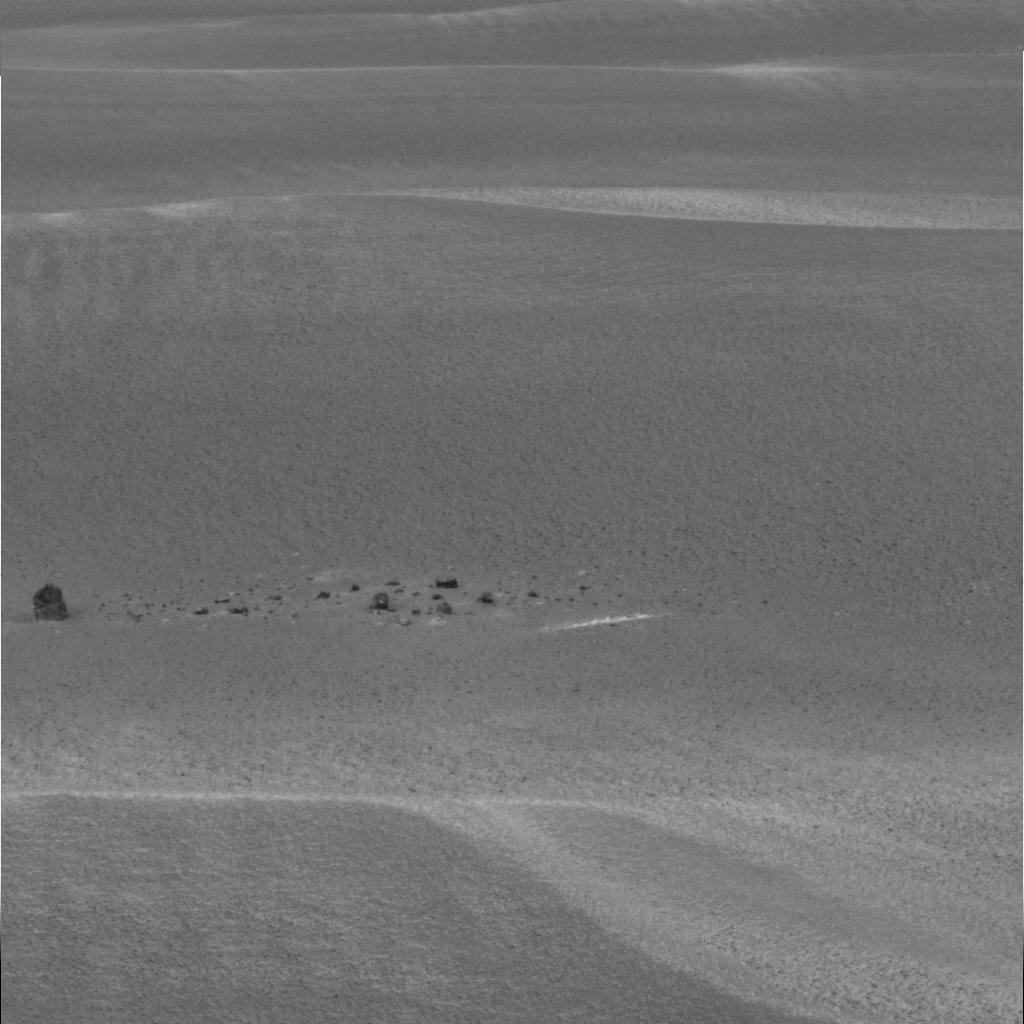
Surface features visible: Rocks (Misc), Dunes/Ripples, Nearby Surface